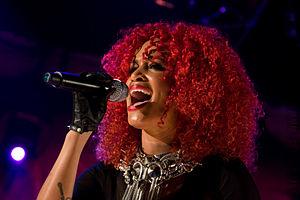
Sharon Doorson est une auteur-compositeur-interprète néerlandaise, ses ancêtres vivaient au Suriname.